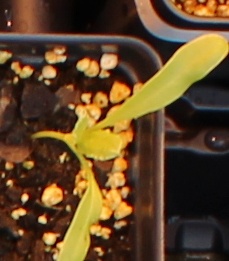
Label: Sugar beet